Károly Eperjes

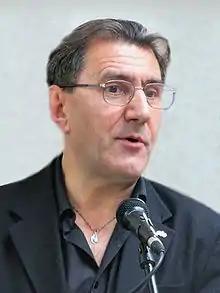

Károly Eperjes (born 17 February 1954 in Hegykő) is a Kossuth Prize winner Hungarian stage and film actor, member of the National Theatre in Budapest. Eperjes appeared in more than fifty films since 1982.